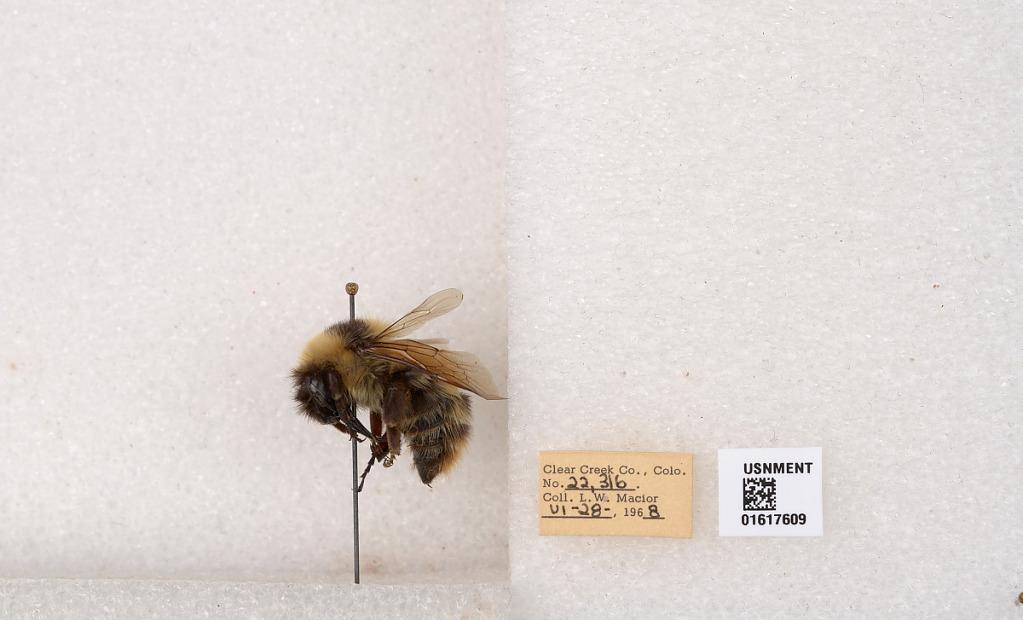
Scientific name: Bombus kirbyellus
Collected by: L. Macior
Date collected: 1968-6-28
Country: United States
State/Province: Colorado
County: Clear Creek
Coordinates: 39.6891, -105.644